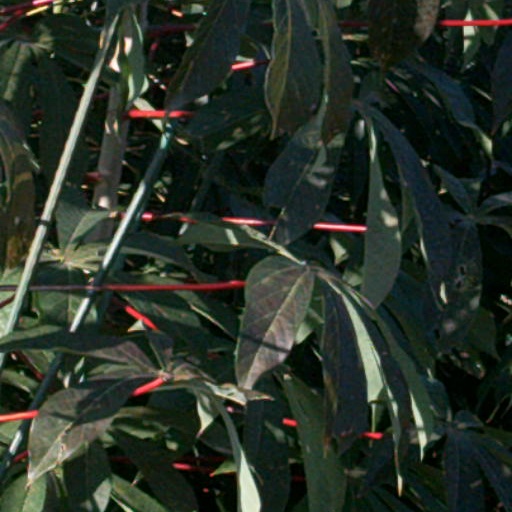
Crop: cassava